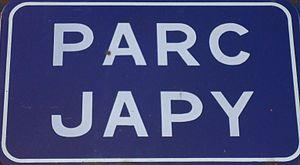
Parc Japy
Beaucourt est une commune française située dans le département du Territoire de Belfort en région Bourgogne-Franche-Comté.